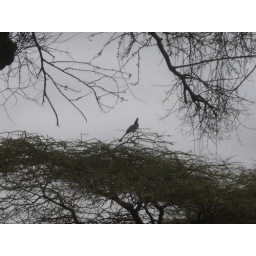
a bird in a tree